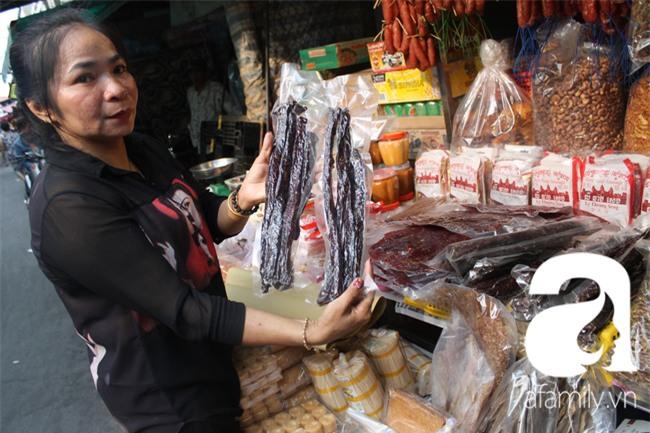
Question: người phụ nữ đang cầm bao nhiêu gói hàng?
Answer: người phụ nữ đang cầm hai giưới hàng